This Charming Man (novel)

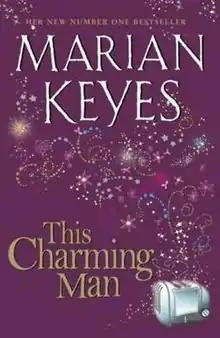
2008 cover

This Charming Man is a 2008 novel by Irish author Marian Keyes. It centres on the engagement of popular politician Paddy de Courcy and the impact this has on the women in his life. The novel won the Popular Fiction Award at the Irish Book Awards 2009, having received the most votes from the Irish public.